Fish scale

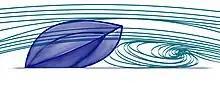
Diagram of the side profile of a shark denticle showing a vortex in the wake downstream of the denticle

Shark skin is almost entirely covered by small placoid scales. The scales are supported by spines, which feel rough when stroked in a backward direction, but when flattened by the forward movement of water, create tiny vortices that reduce hydrodynamic drag and reduce turbulence, making swimming both more efficient and quieter compared to that of bony fishes. It also serves a role in anti-fouling by exhibiting the lotus effect.